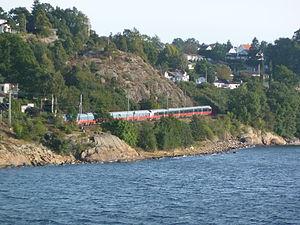
Le réseau ferroviaire de Norvège comprend 4 087 kilomètres de ligne de chemin de fer dont 2 622 km sont électrifiés et 242 sont en double voie. Il compte 696 tunnels et 2 790 ponts.